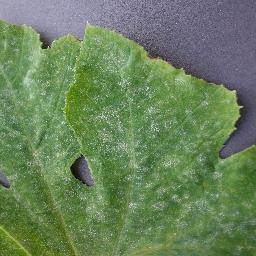
Label: Squash___Powdery_mildew